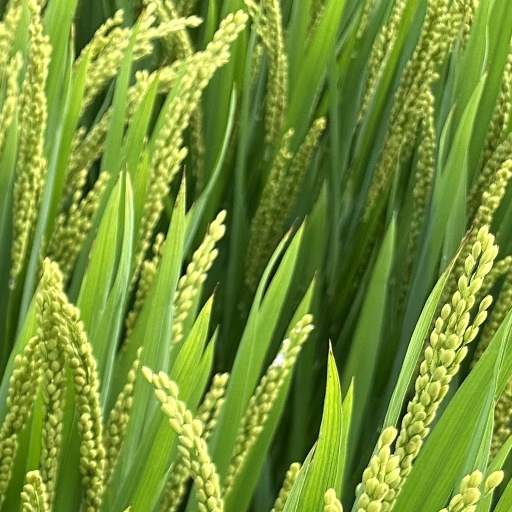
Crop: rice